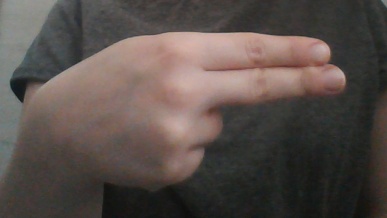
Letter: ain